Marcel Dheere

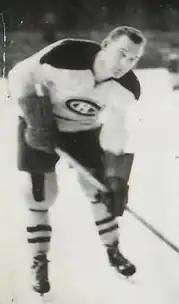
Marcel Dheere

Marcel Albert "Ching" Dheere (December 19, 1918 – November 5, 2002) was a Canadian professional ice hockey forward. He played 11 games in the National Hockey League for the Montreal Canadiens during the 1942–43 season. The rest of his career, which lasted from 1940 to 1953, was spent in the minor leagues. He was born in Saint Boniface, Manitoba.